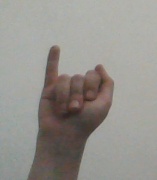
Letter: meem